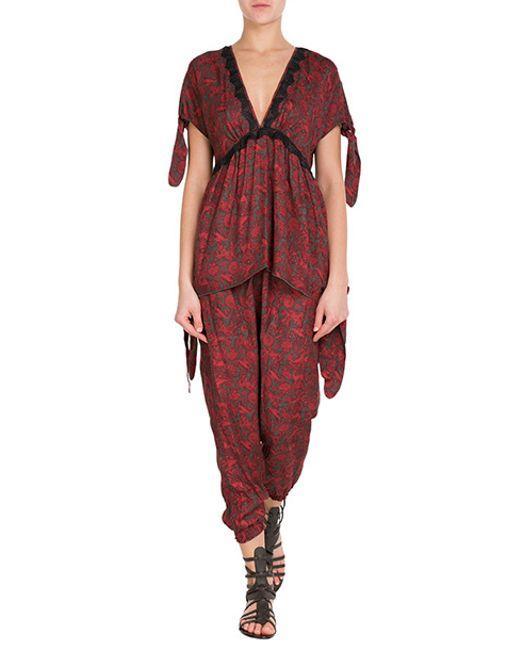
rotes Hemd und Hosenkleid